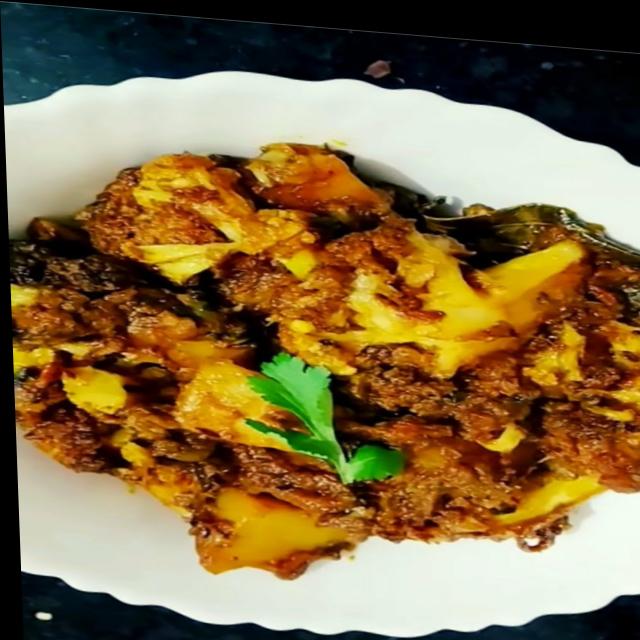
Dish: aloo_gobi